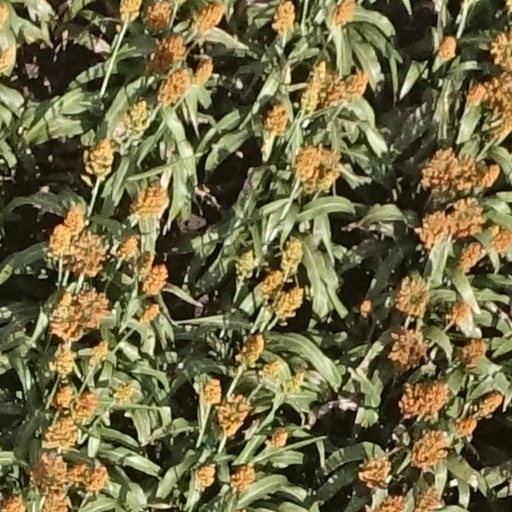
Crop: sorghum